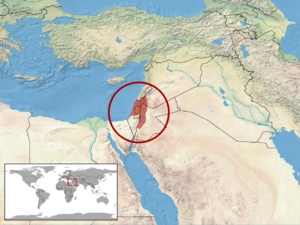
Ophiomorus latastii est une espèce de sauriens de la famille des Scincidae.